Occitan literature

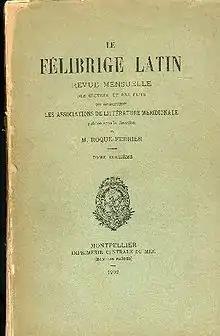
"Félibrige Latin"

While Mistral and many of the best felibres employ the dialect of the Bouches-du-Rhône, others, who have since seceded as the "Félibrige Latin" (headed by Roque-Ferrier), prefer to use the dialect of Montpellier, owing to its central position. A third class favors the dialect of Limousin, considering it has been used by the troubadours. Nearly all the leaders of the Felibrige are Legitimists and Catholics.